Meredessantpataljon

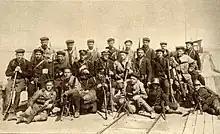
Estonian marines of the "Meredessantpataljon", in May, 1919.

The unit saw first action on March 19 near Orava in Luuka village. Although the unit suffered under severe casualties it captured several nearby villages and the Orava estate. At the end of March the battalion was transferred to Tallinn. On April 16 the "Meredessantpataljon" was joined up with a naval squadron heading towards Heinaste with an operational aim was to capture it.